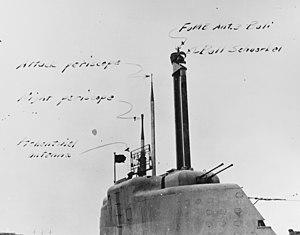
Le sous-marin type XXI est un sous-marin allemand de la Seconde Guerre mondiale.
Le FuG 200 Hohentwiel était un radar utilisé par l'armée de l'air allemande au cours de la Seconde Guerre mondiale pour équiper les avions chargés de l'attaque des convois Alliés. Une version fut également développée pour la marine allemande.